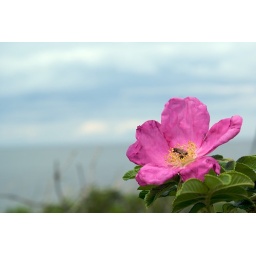
The only flower in the field by the sea. Parc National Du Bic